Vomeronasal organ

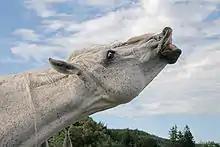
Stallion exhibiting the flehmen response

Some mammals, particularly felids (cats) and ungulates (which includes horses, cattle, and pigs among other species), use a distinctive facial movement called the flehmen response to direct inhaled compounds to the VNO. The animal lifts its head after finding the odorant, wrinkles its nose while lifting its lips, and ceases to breathe momentarily.